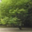
Label: maple_tree